Revolutionary activity of Vladimir Lenin

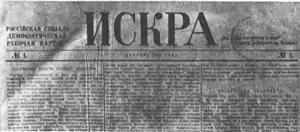
The first issue of "Iskra" ("Spark"), official organ of the Russian Social Democratic Labour Party. Edited by Lenin from his base in Geneva, Switzerland, copies would be smuggled into Russia, where it would prove successful in winning support for the Marxist revolutionary cause.

Vladimir adopted the "nom de guerre" of "Lenin" in December 1901, possibly taking the River Lena as a basis, thereby imitating the manner in which Plekhanov had adopted the pseudonym of "Volgin" after the River Volga. In 1902, he published a political pamphlet entitled "What Is to Be Done?" – named after Chernychevsky's novel – under this pseudonym. His most influential publication to date, it dealt with Lenin's thoughts on the need for a vanguard party to lead the working-class to revolution; it expressed criticism of those in the party who wanted to follow along in the wave of the revolution. When his wife finished her sentence, she joined him in Munich; she became his personal secretary, aiding the production of "Iskra". Together, they continued their political agitation, with Lenin writing further articles for "Iskra" and drafting the program for the RSDLP, attacking ideological dissenters and external critics, particularly the SR. Despite remaining an orthodox Marxist, he had begun to accept the Social Revolutionary Party's views on the revolutionary power of the Russian peasantry, penning a pamphlet in 1903 entitled "To the Village Poor".